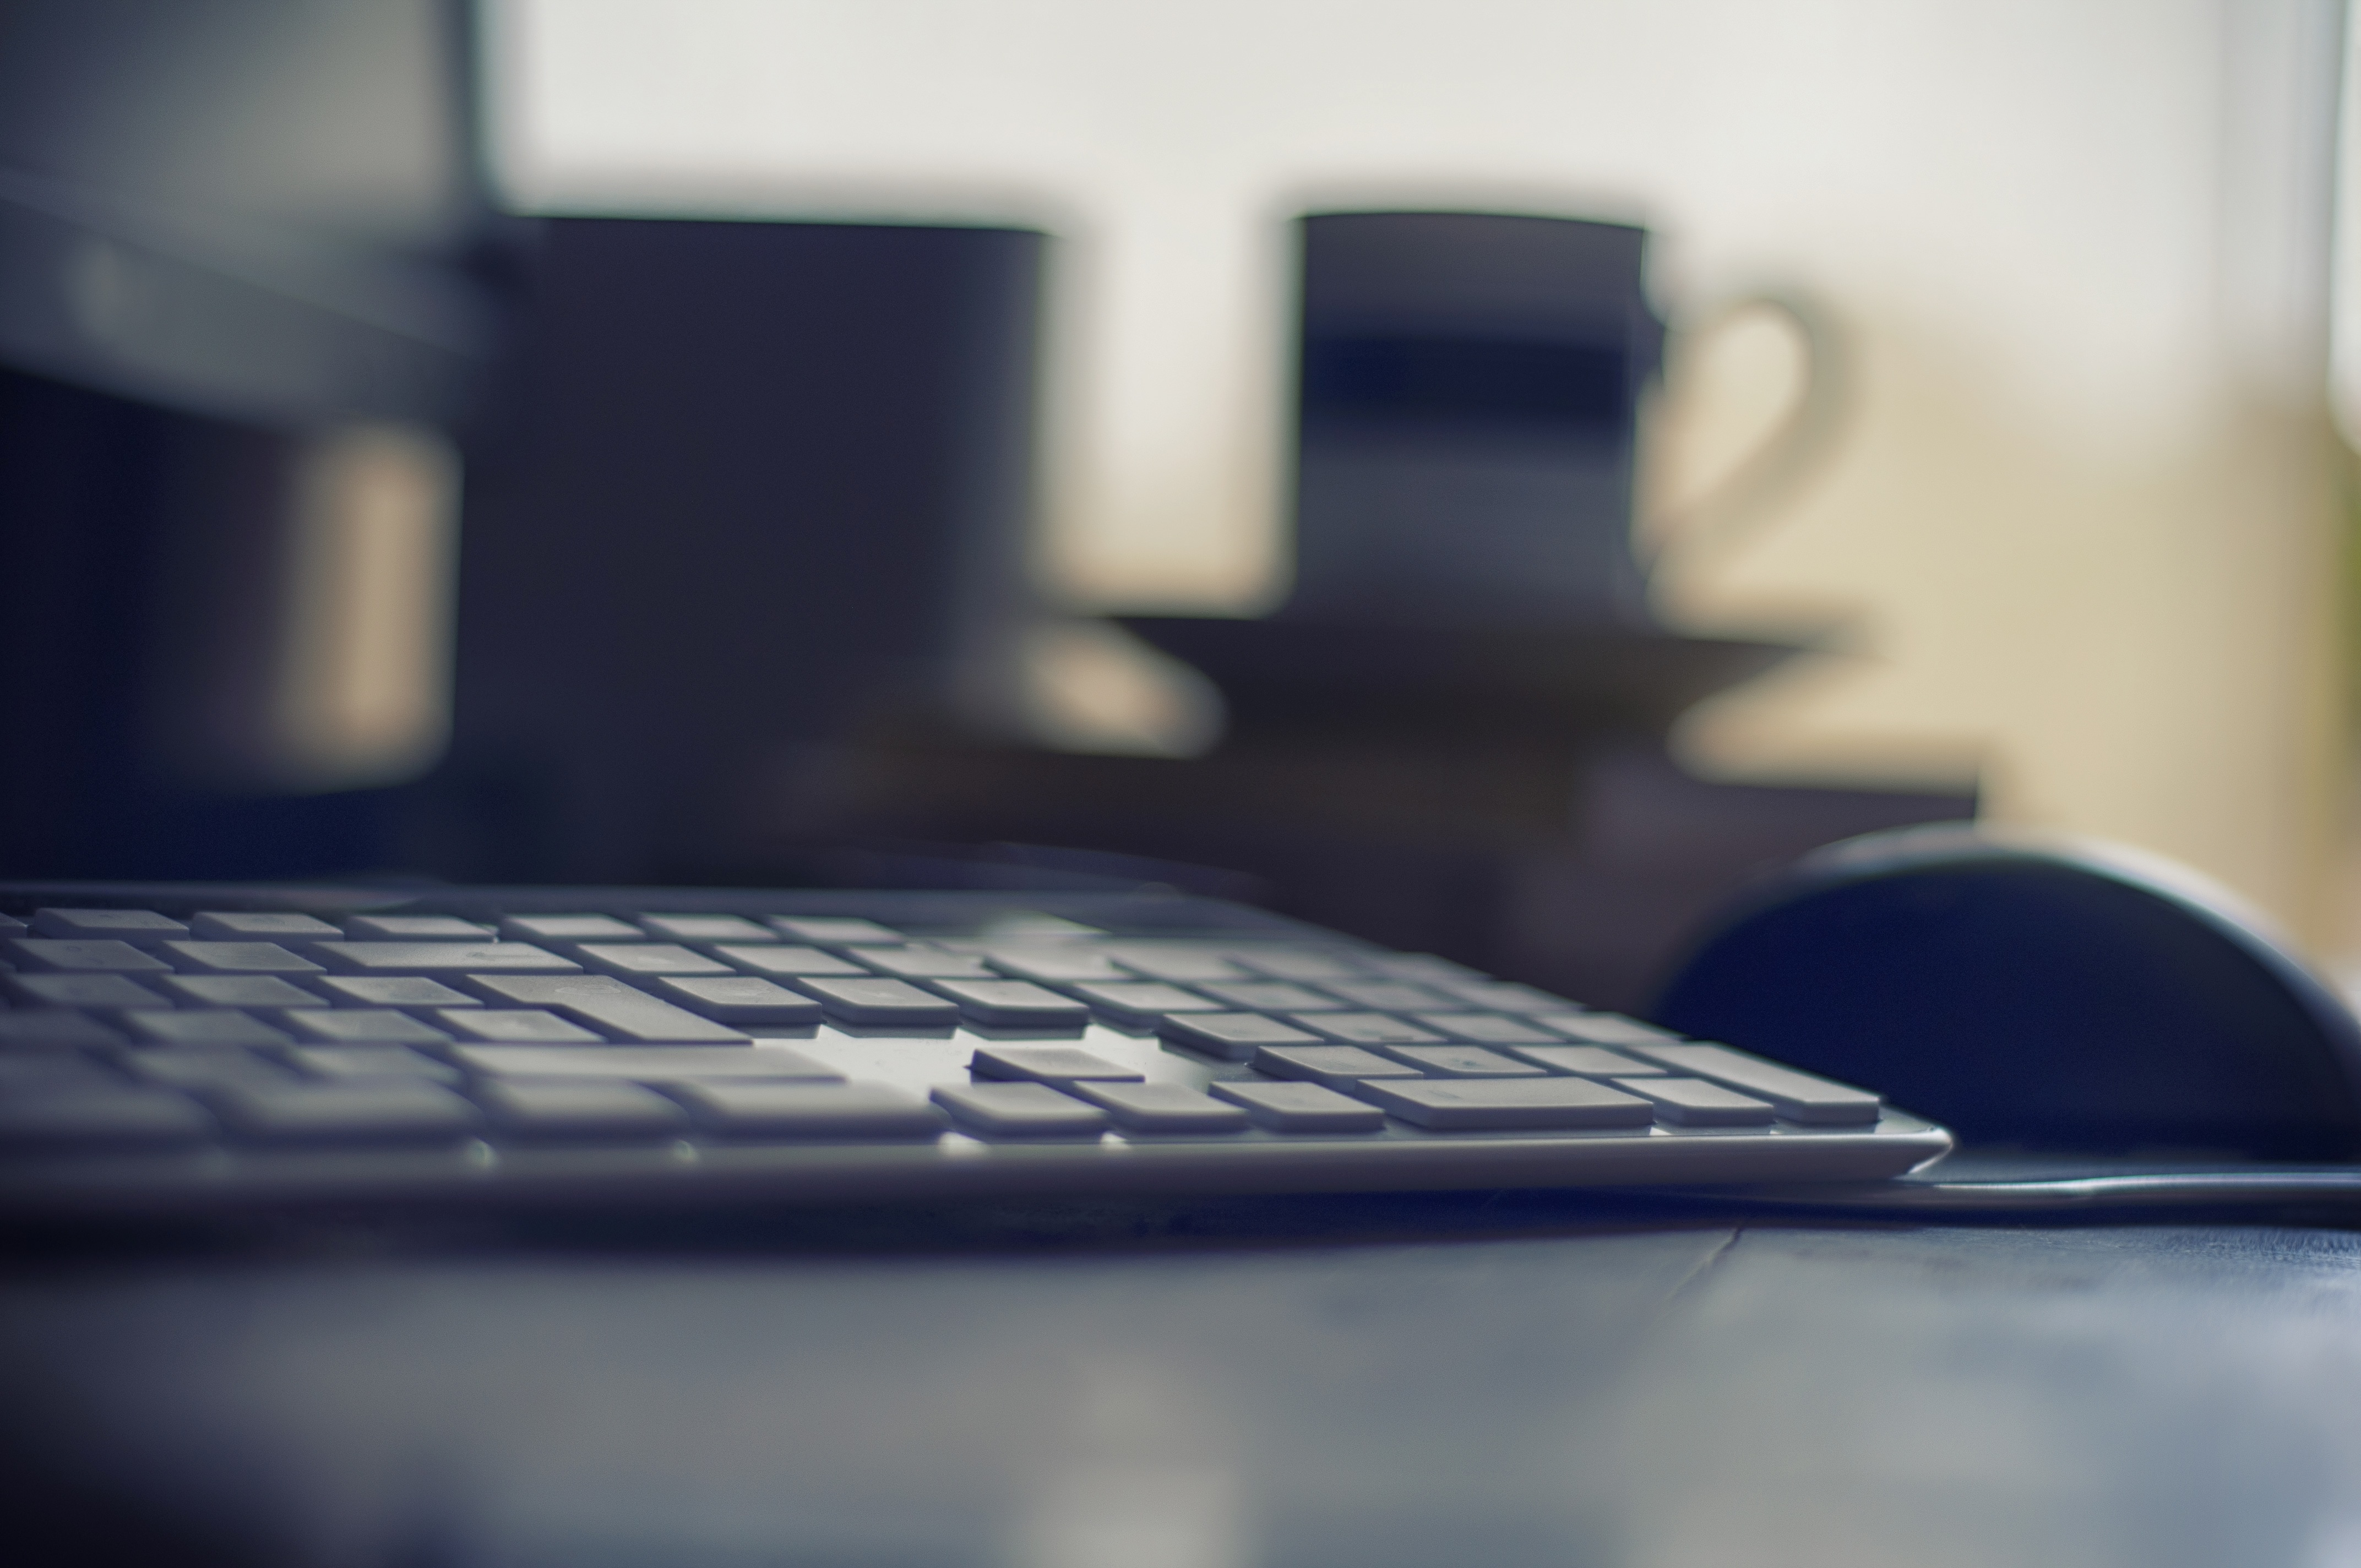
computer, writing, work, coffee, light, keyboard, technology, white, office, blue, business, black, home office, close up, shape, blog, organization, computer keyboard, in the workplace